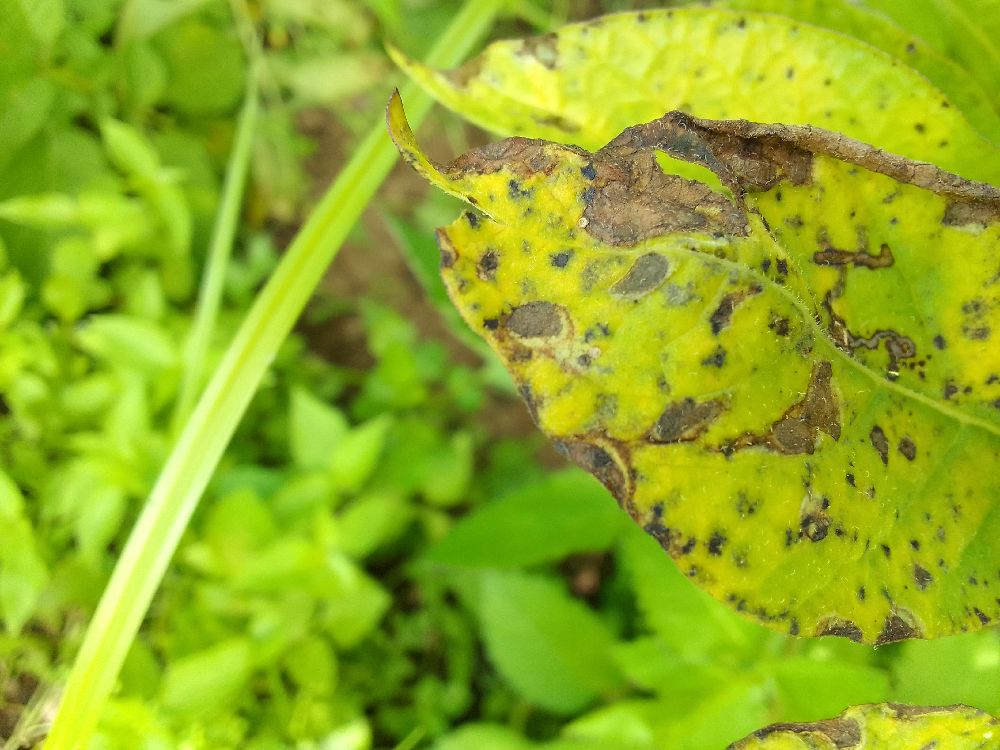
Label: Early blight